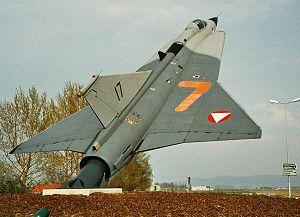
Le Saab 35 Draken est un avion de chasse conçu et construit par la Suède, successeur du Saab J 29 Tunnan. Il se caractérise par une aile en double delta et pouvait atteindre la vitesse de Mach 2,0 à partir de la version J 35D. Environ 600 Draken ont été construits au total, mis en service dans 4 armées de l'air différentes jusqu'au début des années 2000.